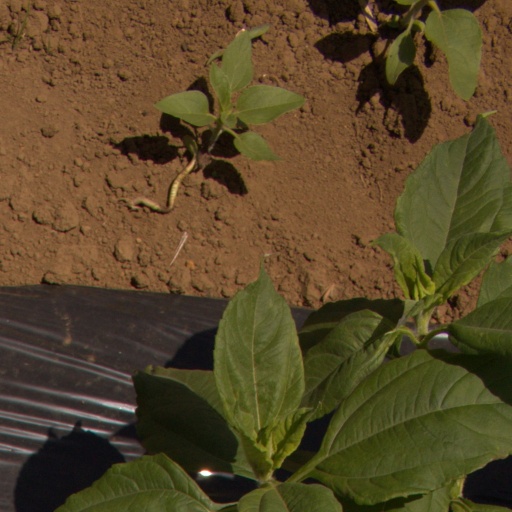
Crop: Jerusalem artichoke